Sue Townsend

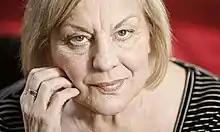
Townsend in 2010

Susan Lillian Townsend (2 April 194610 April 2014) was an English writer and humorist whose work encompasses novels, plays and works of journalism. She was best known for creating the character Adrian Mole.